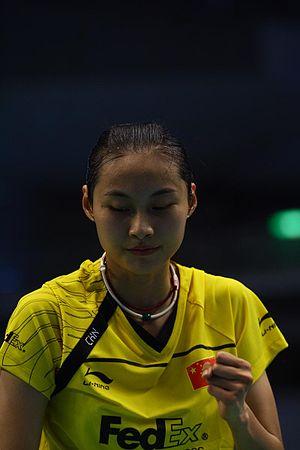
Wang Yihan, chinois simplifié : 王仪涵 ; pinyin : Wáng yí hán, née le 18 janvier 1988 à Shanghai en Chine est une joueuse professionnelle de badminton.